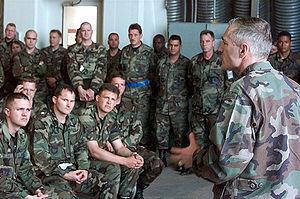
Wesley Kanne Clark, Sr., né le 23 décembre 1944 à Chicago, est un homme politique et ancien général des Forces armées des États-Unis.